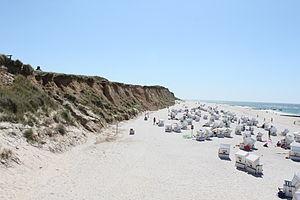
Ce qui suit est une liste de accréditée par l'État des stations balnéaires en Allemagne. La liste est triée par mer, puis par Länder, puis par arrondissements. Après le nom de chaque station, le statut officiellement désigné est mentionné dans la langue allemande avec une traduction française.